2009 Giro d'Italia

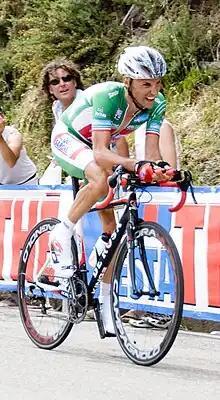
Stefano Garzelli wearing the green jersey as mountains classification leader

The Giro began with a team time trial in Lido, a barrier island in the city of Venice. The starting order of the teams was decided by a random draw. , the first team to take the course, won the stage, giving their star sprinter Mark Cavendish the first pink jersey as leader of the race. Cavendish was defeated in a sprint finish the following day by Italian Alessandro Petacchi, who was riding for the team. Petacchi became the next wearer of the pink jersey, after he won the Stage 3 sprint into Valdobbiadene. Cavendish went on to win three mass-start stages, but 's success was not limited to Cavendish's victories nor the team time trial, as Edvald Boasson Hagen and Kanstantsin Sivtsov also took stage wins.